Describe the emotion expressed in this image:  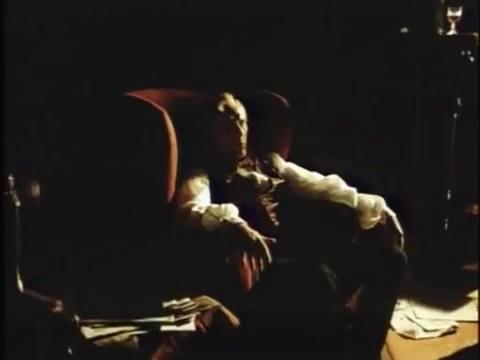
This person displays Suffering, valence and arousal with low intensity.